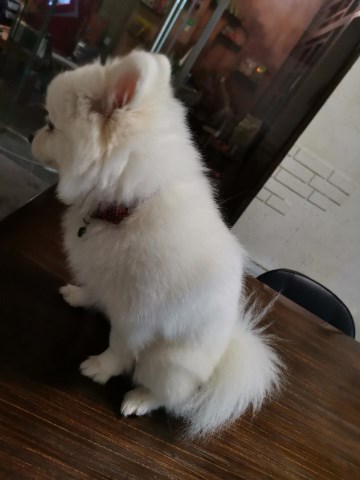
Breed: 1936-n000005-Pomeranian